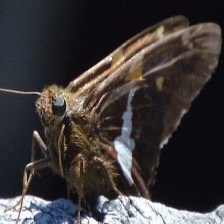
Species: SILVER SPOT SKIPPER